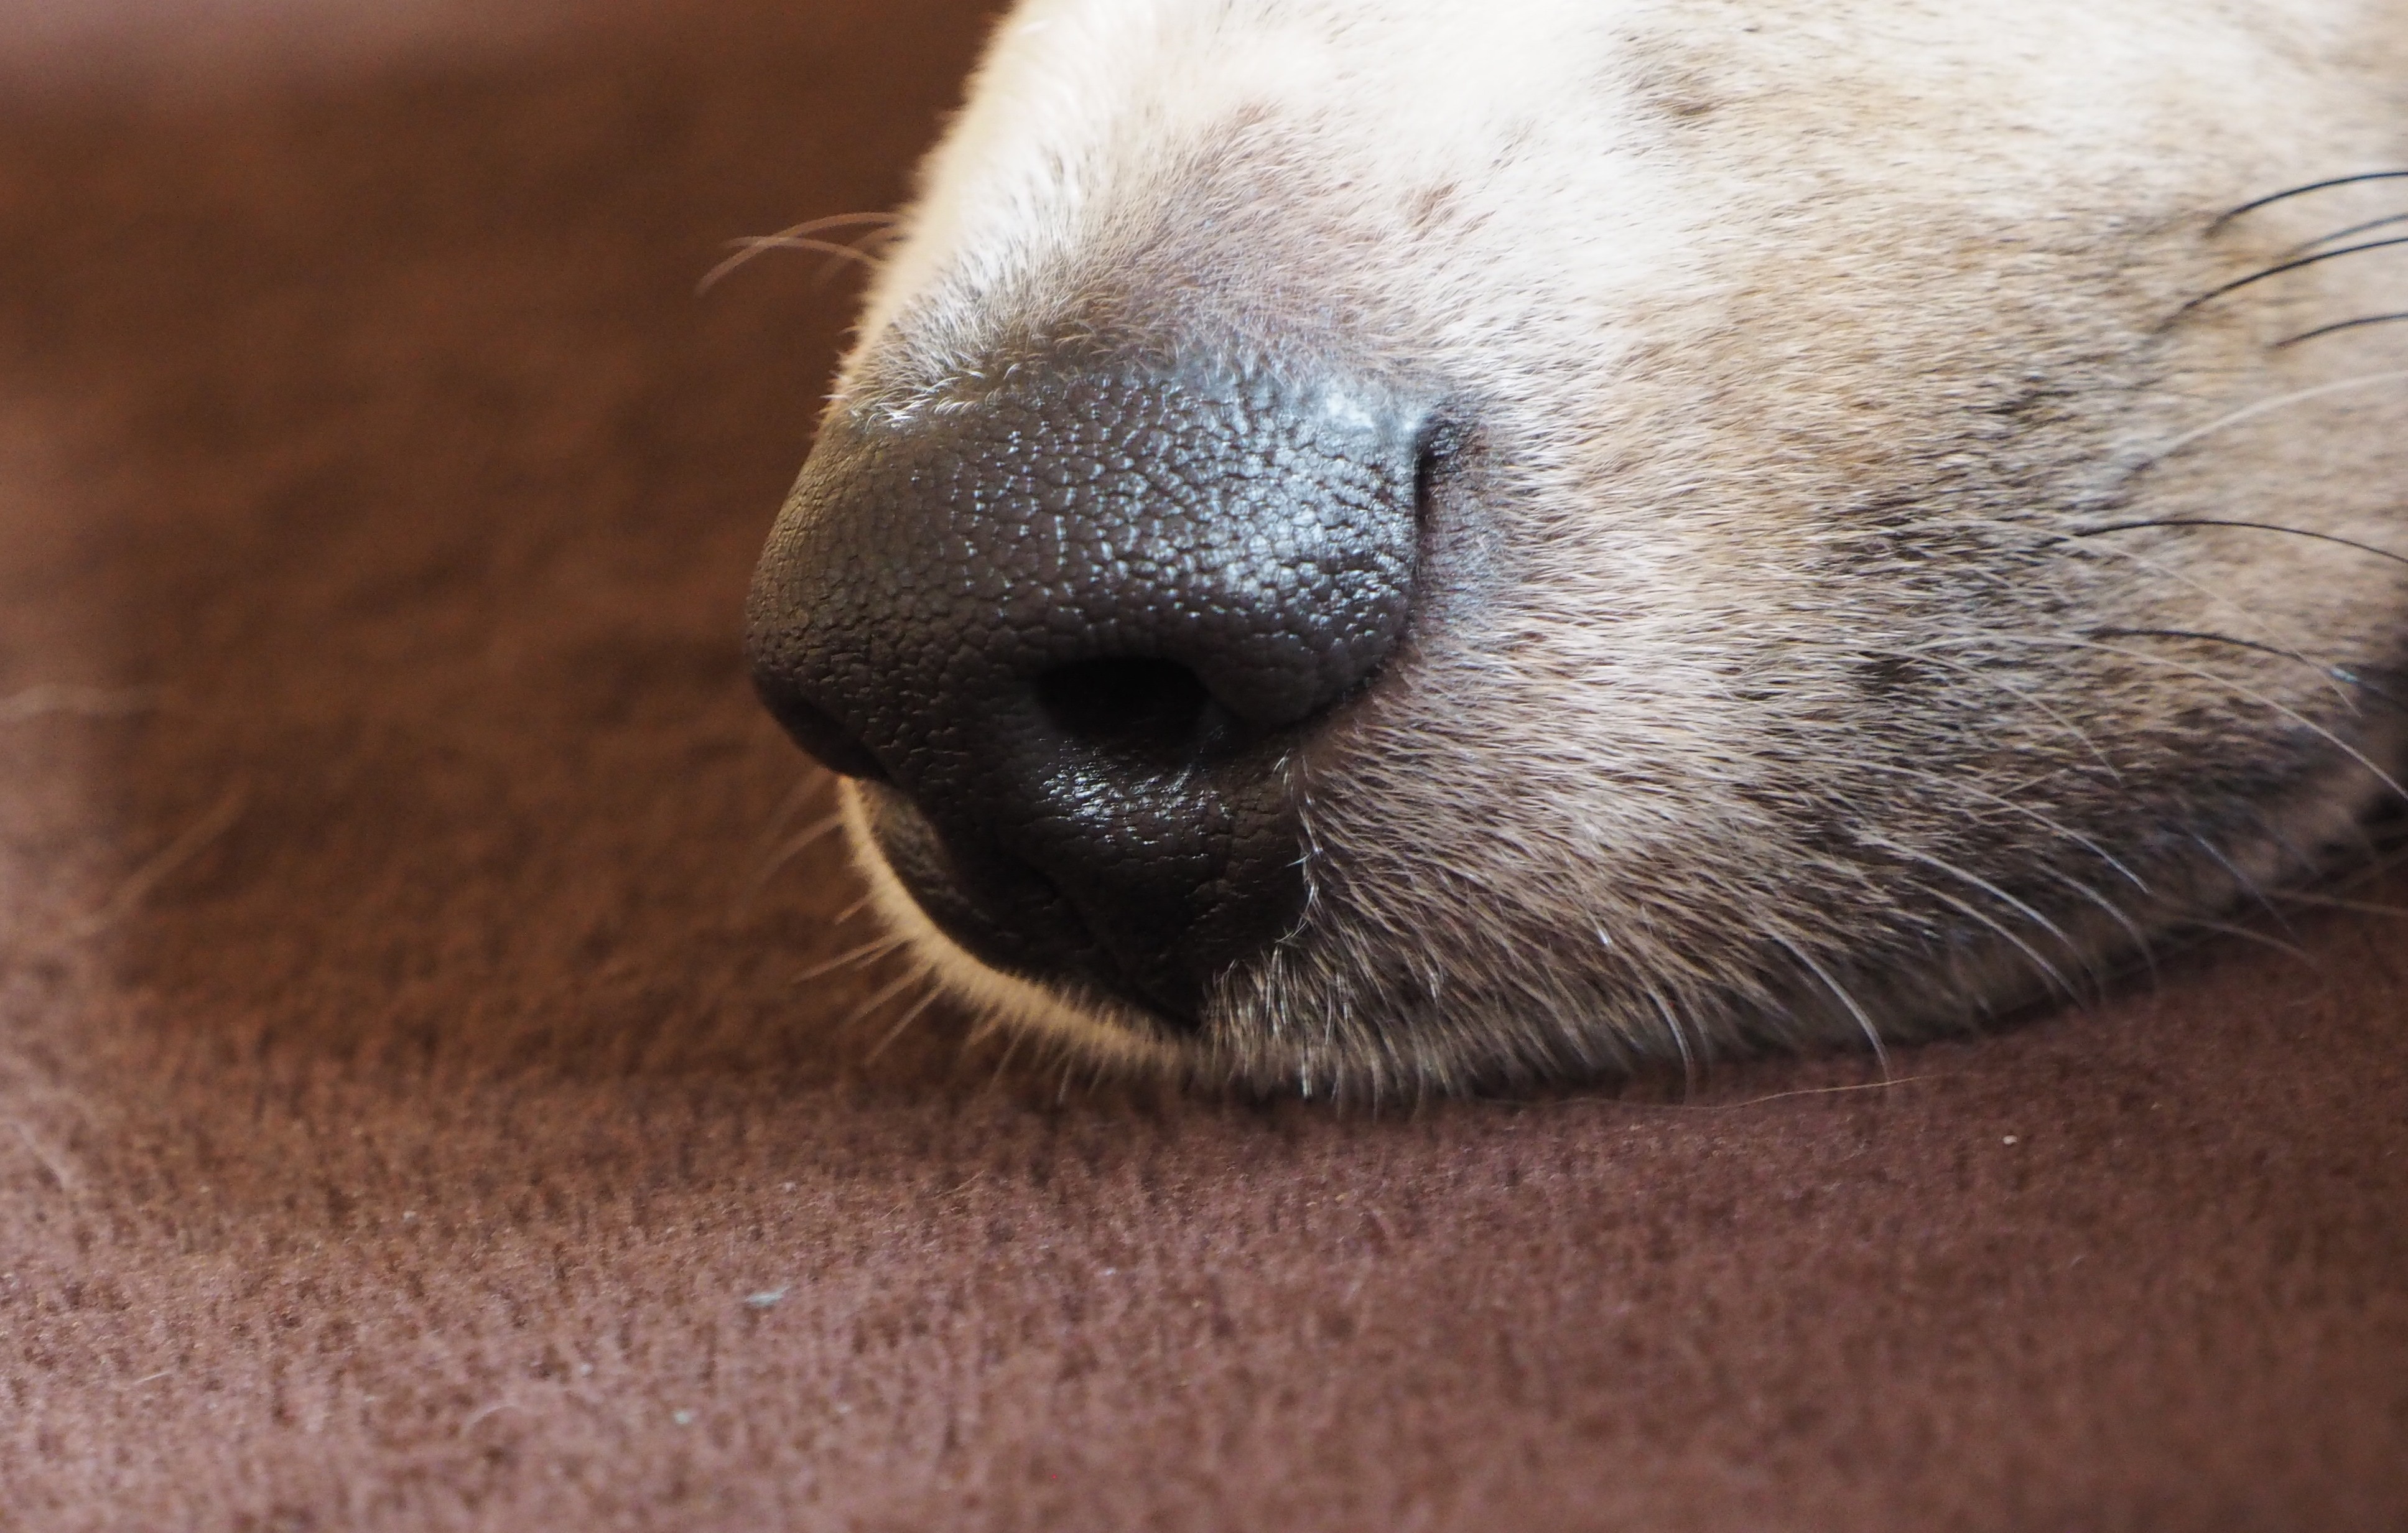
dog, animal, pet, portrait, mammal, close up, nose, whiskers, snout, eye, vertebrate, organ, dog snout, dog's nose